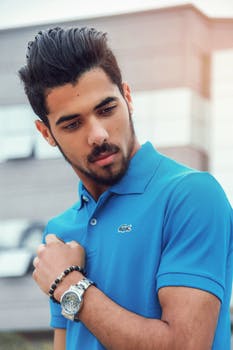
Label: No Watermark